Seerpadar

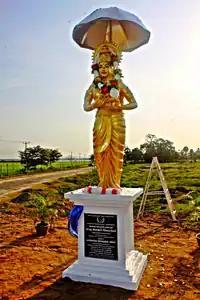
Chola princess Seerpada Devi

Seerpadar (also written as "Cirpatar" or "Seerpadam") is a Tamil caste found in the coastal regions of Eastern Province in Sri Lanka. They are traditionally involved in agriculture. They are chiefly found in the Veeramunai, Mandur, Thuraineelavanai, Kalmunai, Kurumanveli,Naavithanveli,Ezlaam kiraamam,Pathinainthaam kiraamam,Veppaiyadi,Vellaaveli,Paalaiyadiveddai,Muppathainthaam kiraamam,Muppathelaam kiraamam and Periye Kallar regions in the Batticaloa and Ampara District.